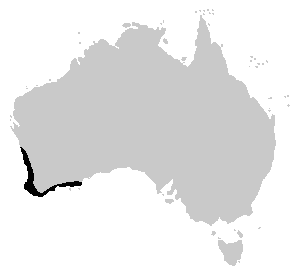
Heleioporus eyrei est une espèce d'amphibiens de la famille des Limnodynastidae.